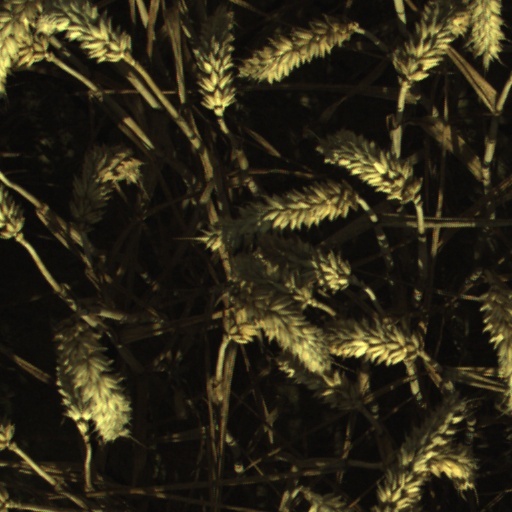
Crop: wheat